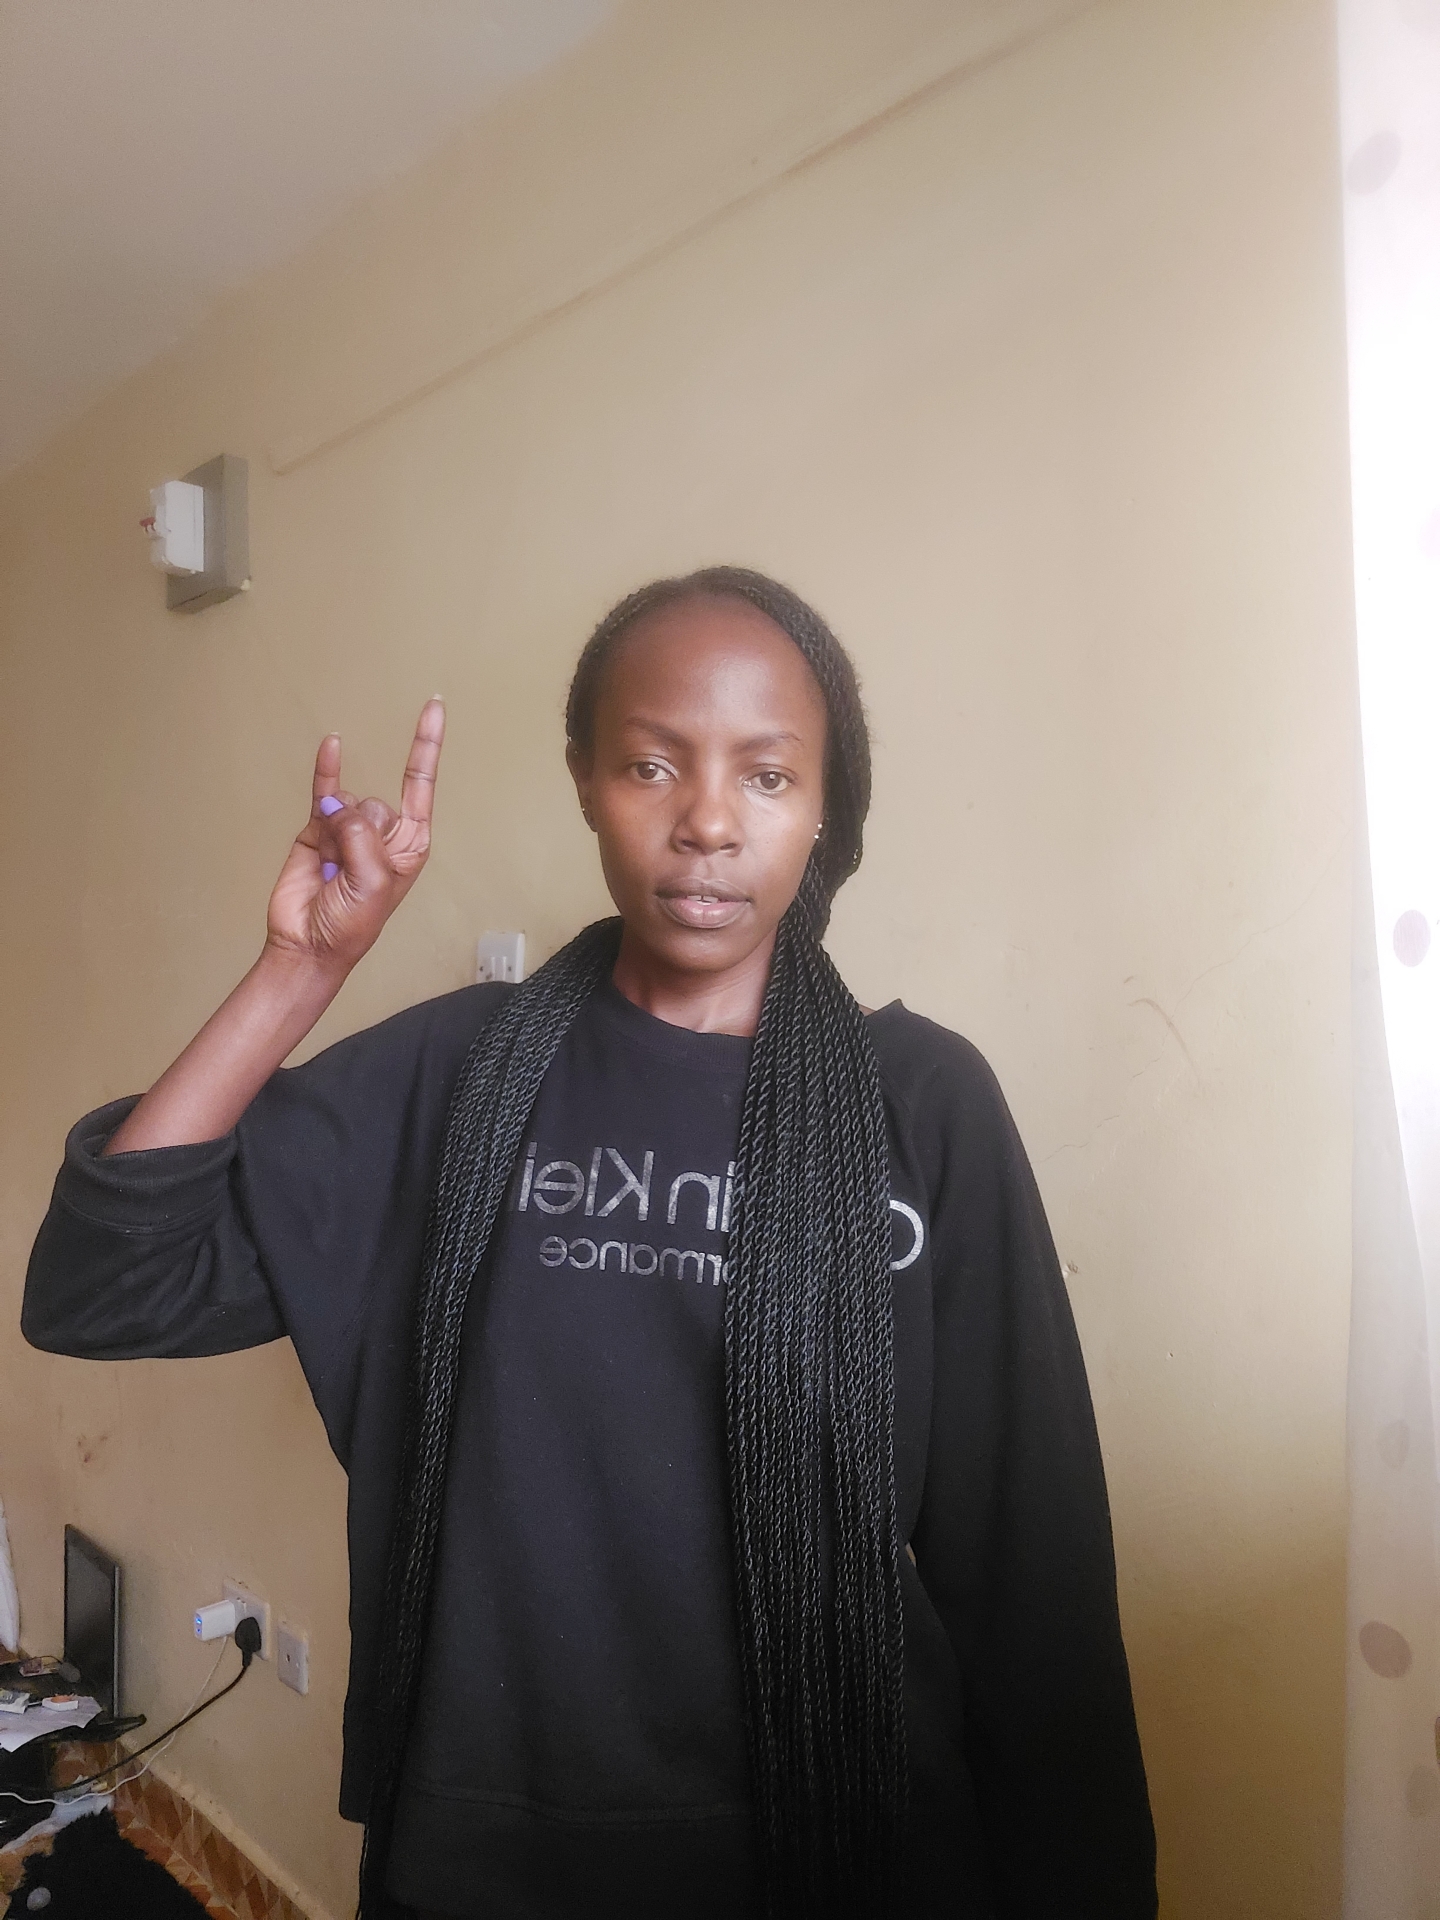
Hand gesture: rock